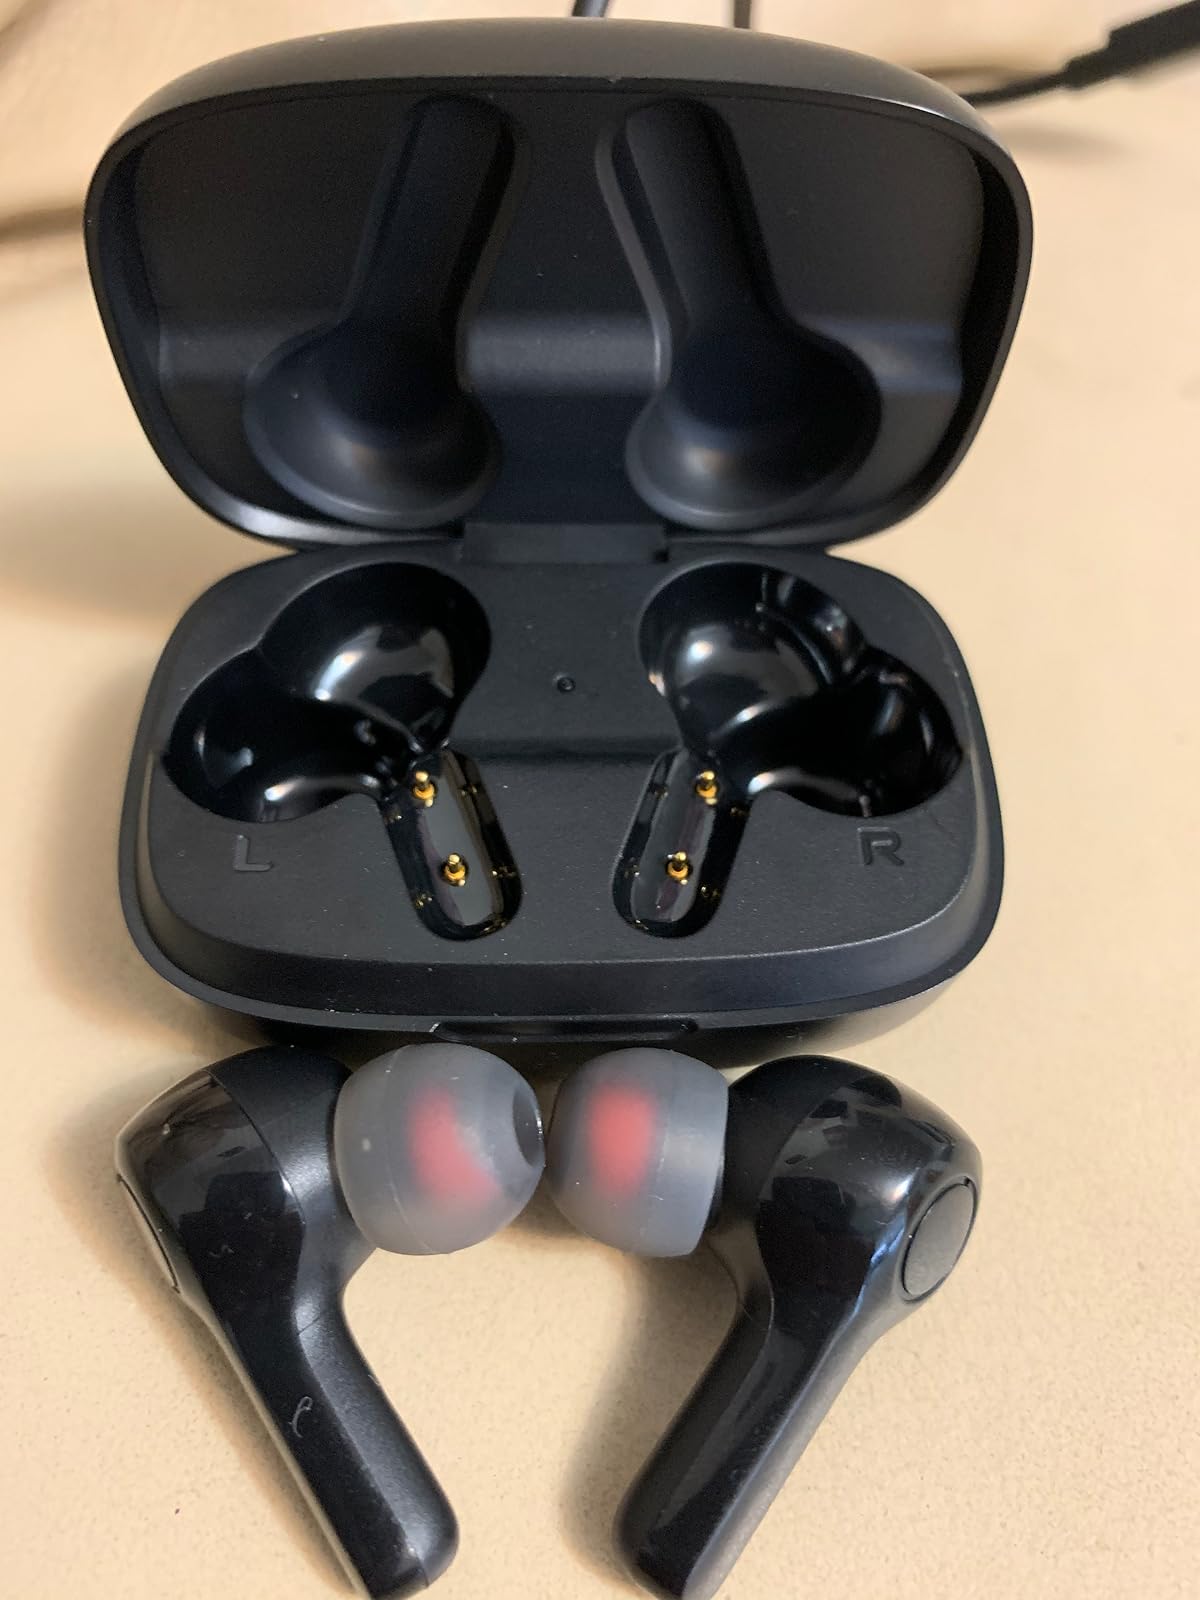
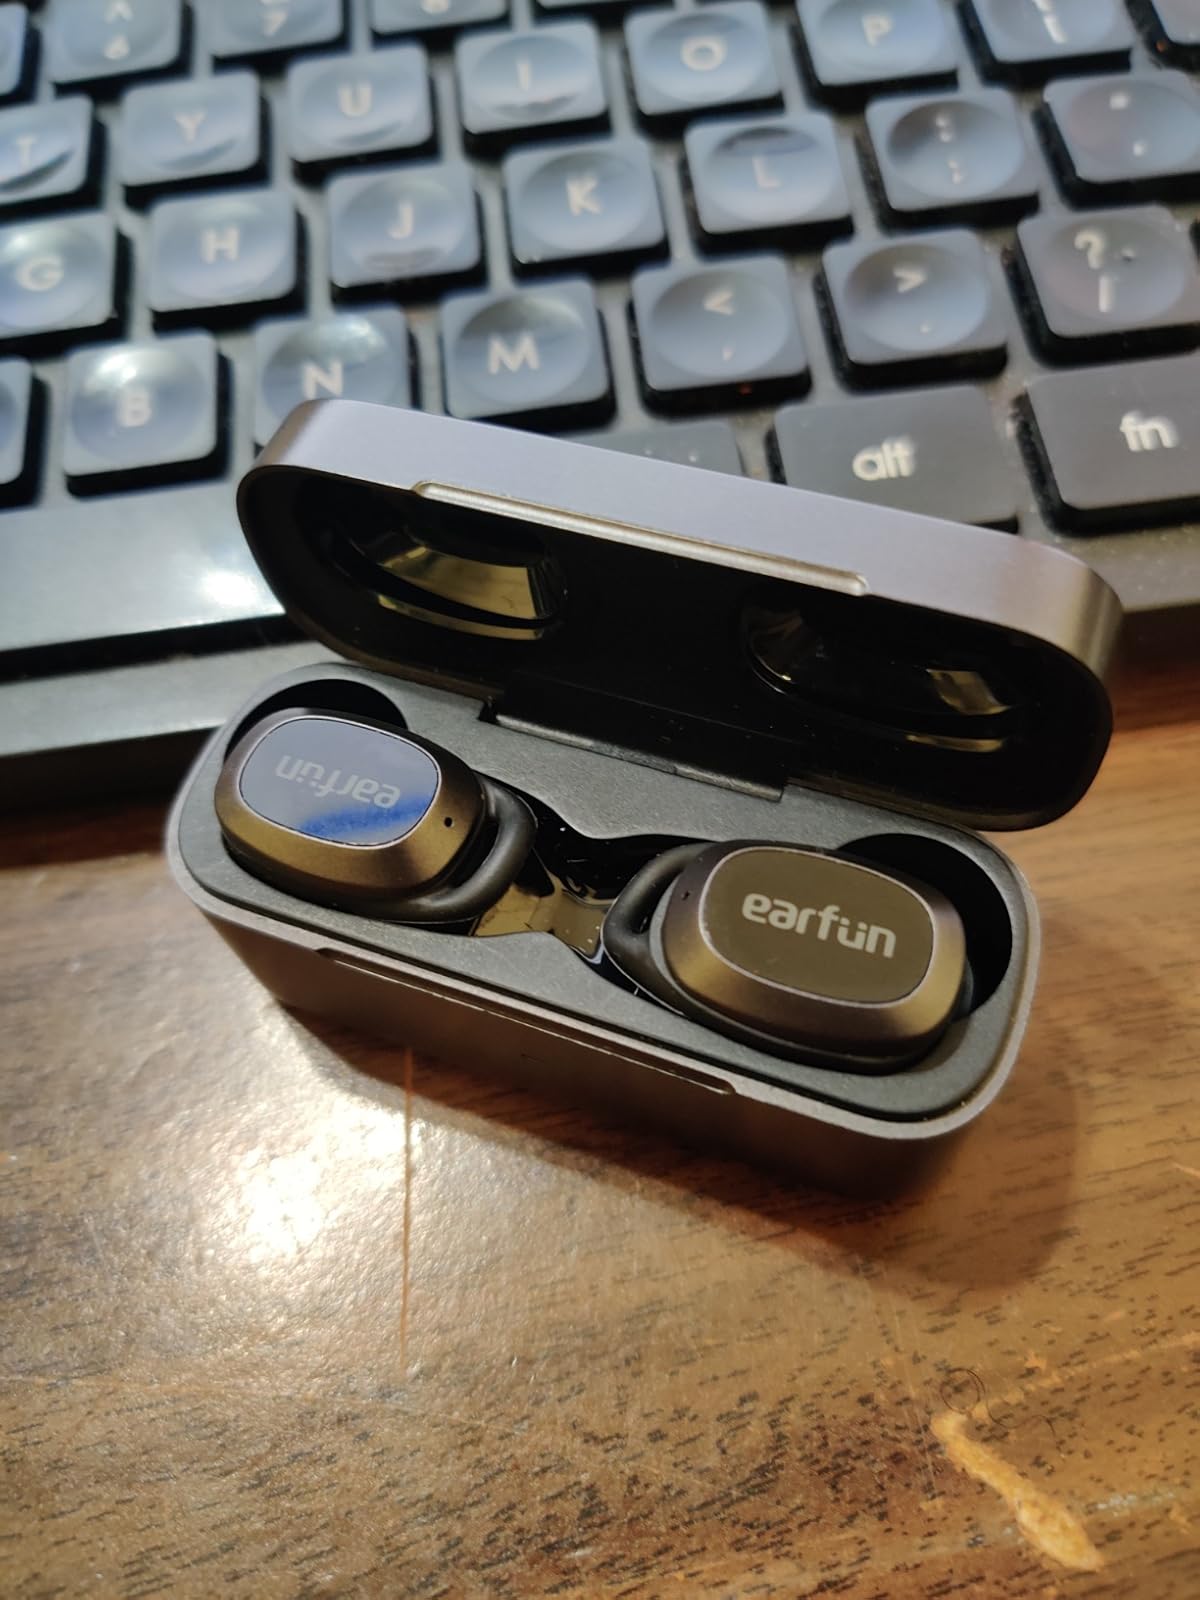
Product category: earbuds
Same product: no